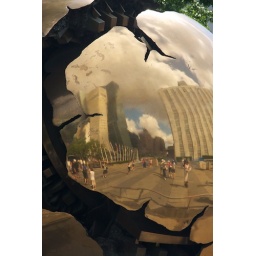
Sculpture of a cracked golden sphere at the United Nations building by Arnaldo Pomodoro.